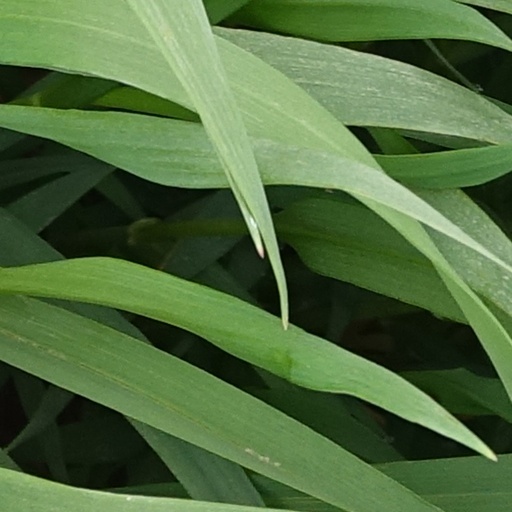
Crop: wheat